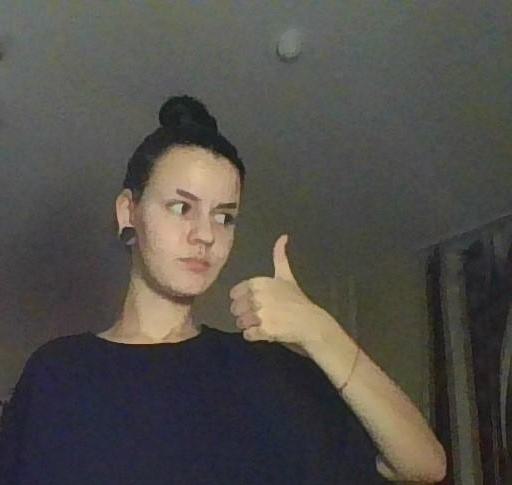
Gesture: like